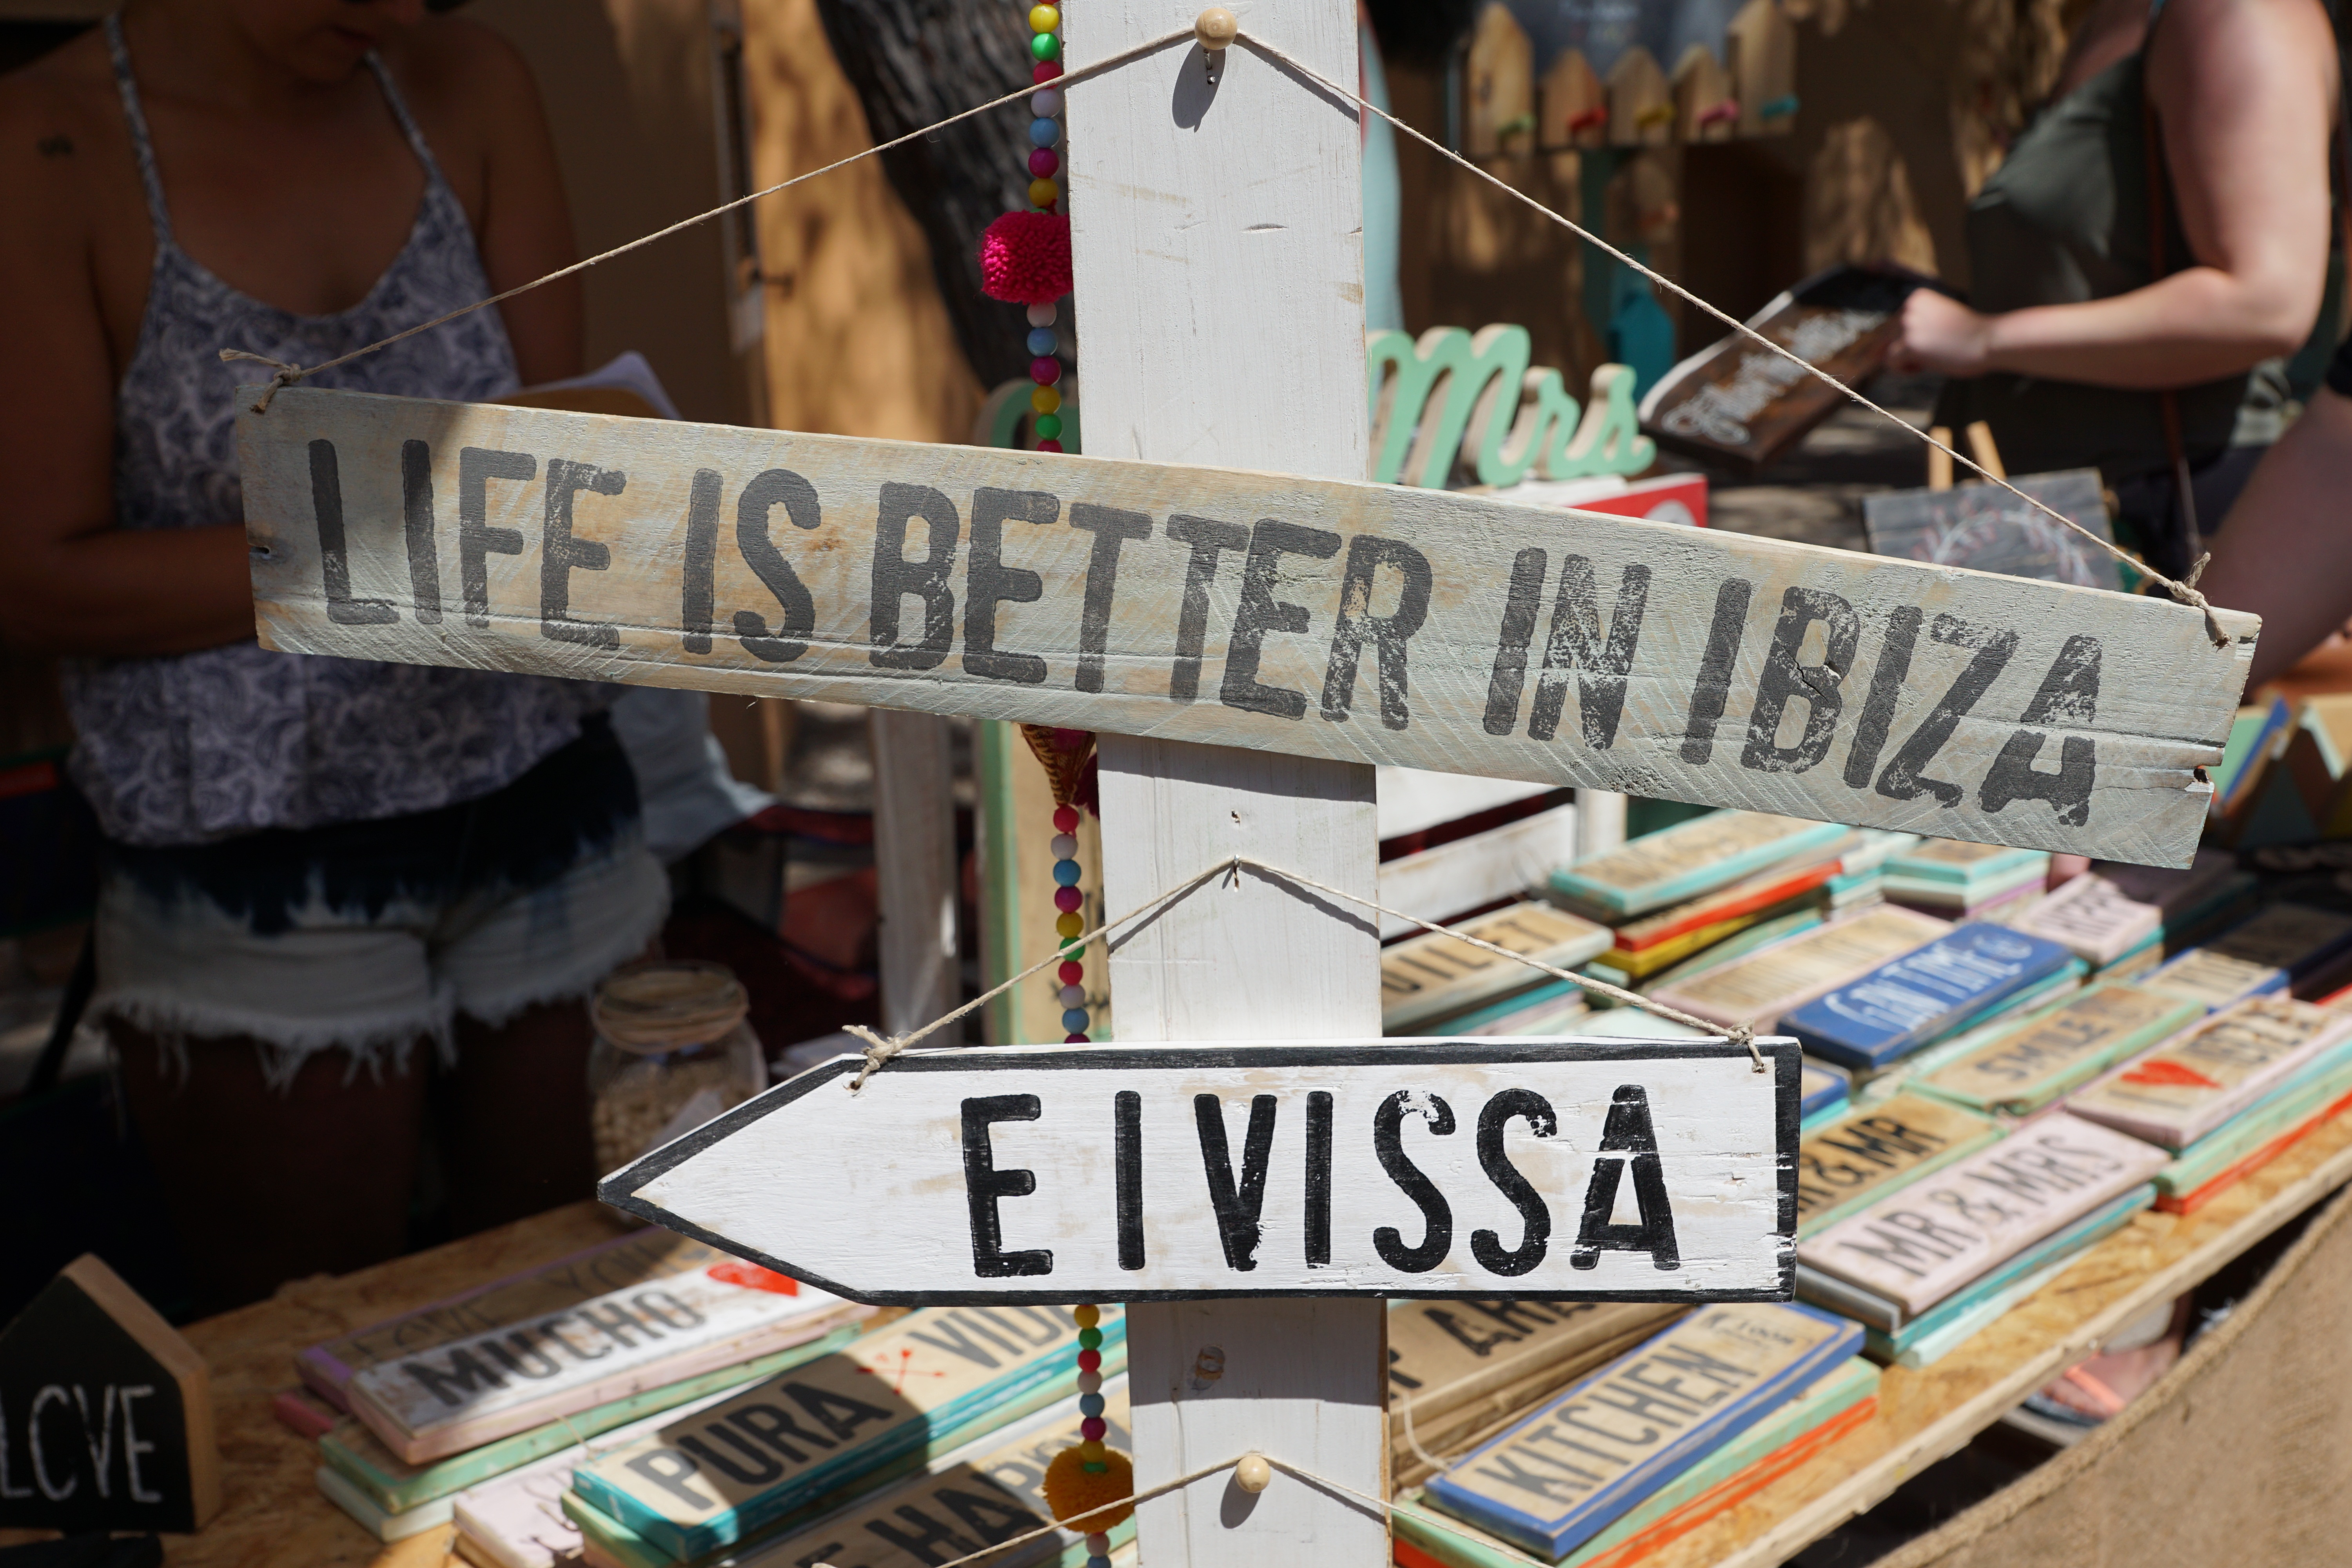
letters, word, shield, lettering, font, ibiza, eivissa, capital, craft, hippy market